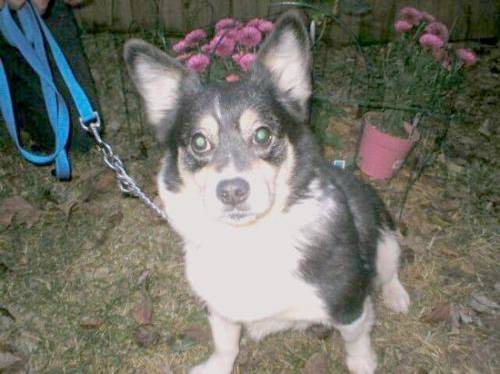
Label: dog